Digital single-lens reflex camera

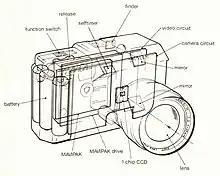
Perspective view of Sony Mavica from June 1982 press release

The first prototype filmless SLR camera was publicly demonstrated by Sony in August 1981. The Sony Mavica (a magnetic still video camera) used a color-striped 2/3” format CCD sensor with 280K pixels, along with analog video signal processing and recording. The Mavica electronic still camera employed a TTL single-lens reflex viewfinder, as shown in the graphic from a June 1982 Sony press release. It recorded FM-modulated analog video signals on a newly developed 2” magnetic floppy disk, dubbed the "Mavipak".